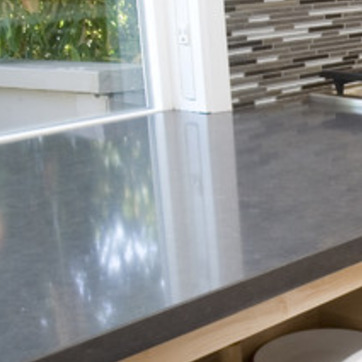
Material: polishedstone